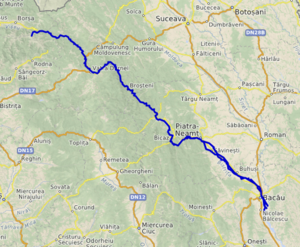
carte réalisée sur umap This map was created from OpenStreetMap project data, collected by the community. This map may be incomplete, and may contain errors. Don't rely solely on it for navigation.
La Bistrița est une rivière de Moldavie, en Roumanie, sous-affluent du Danube par le Siret.